Unio delphinus

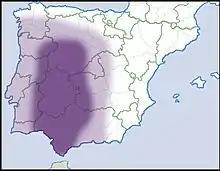
Native range of the species

Unio delphinus is a species of bivalve belonging to the family Unionidae.